Sarah Winchester

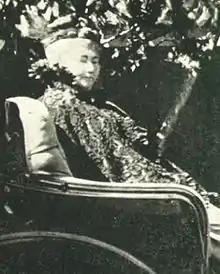
Sarah Winchester

By 1903, Winchester's rheumatoid arthritis had disfigured her hands and feet, limiting her ability to walk and write. She was losing her teeth and required dentures. Writing was painful, requiring the help of a stenographer and her niece, Daisy. In 1911, her health improved somewhat, allowing her to sew, though the newspapers reported that she was close to death. At this time Winchester hired Henrietta Sivera to act as a nurse and secretary. She remained a trusted employee until Winchester's death.